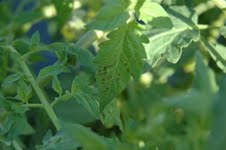
Labels: Tomato leaf bacterial spot